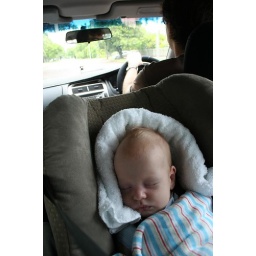
12-31 in the new car seat